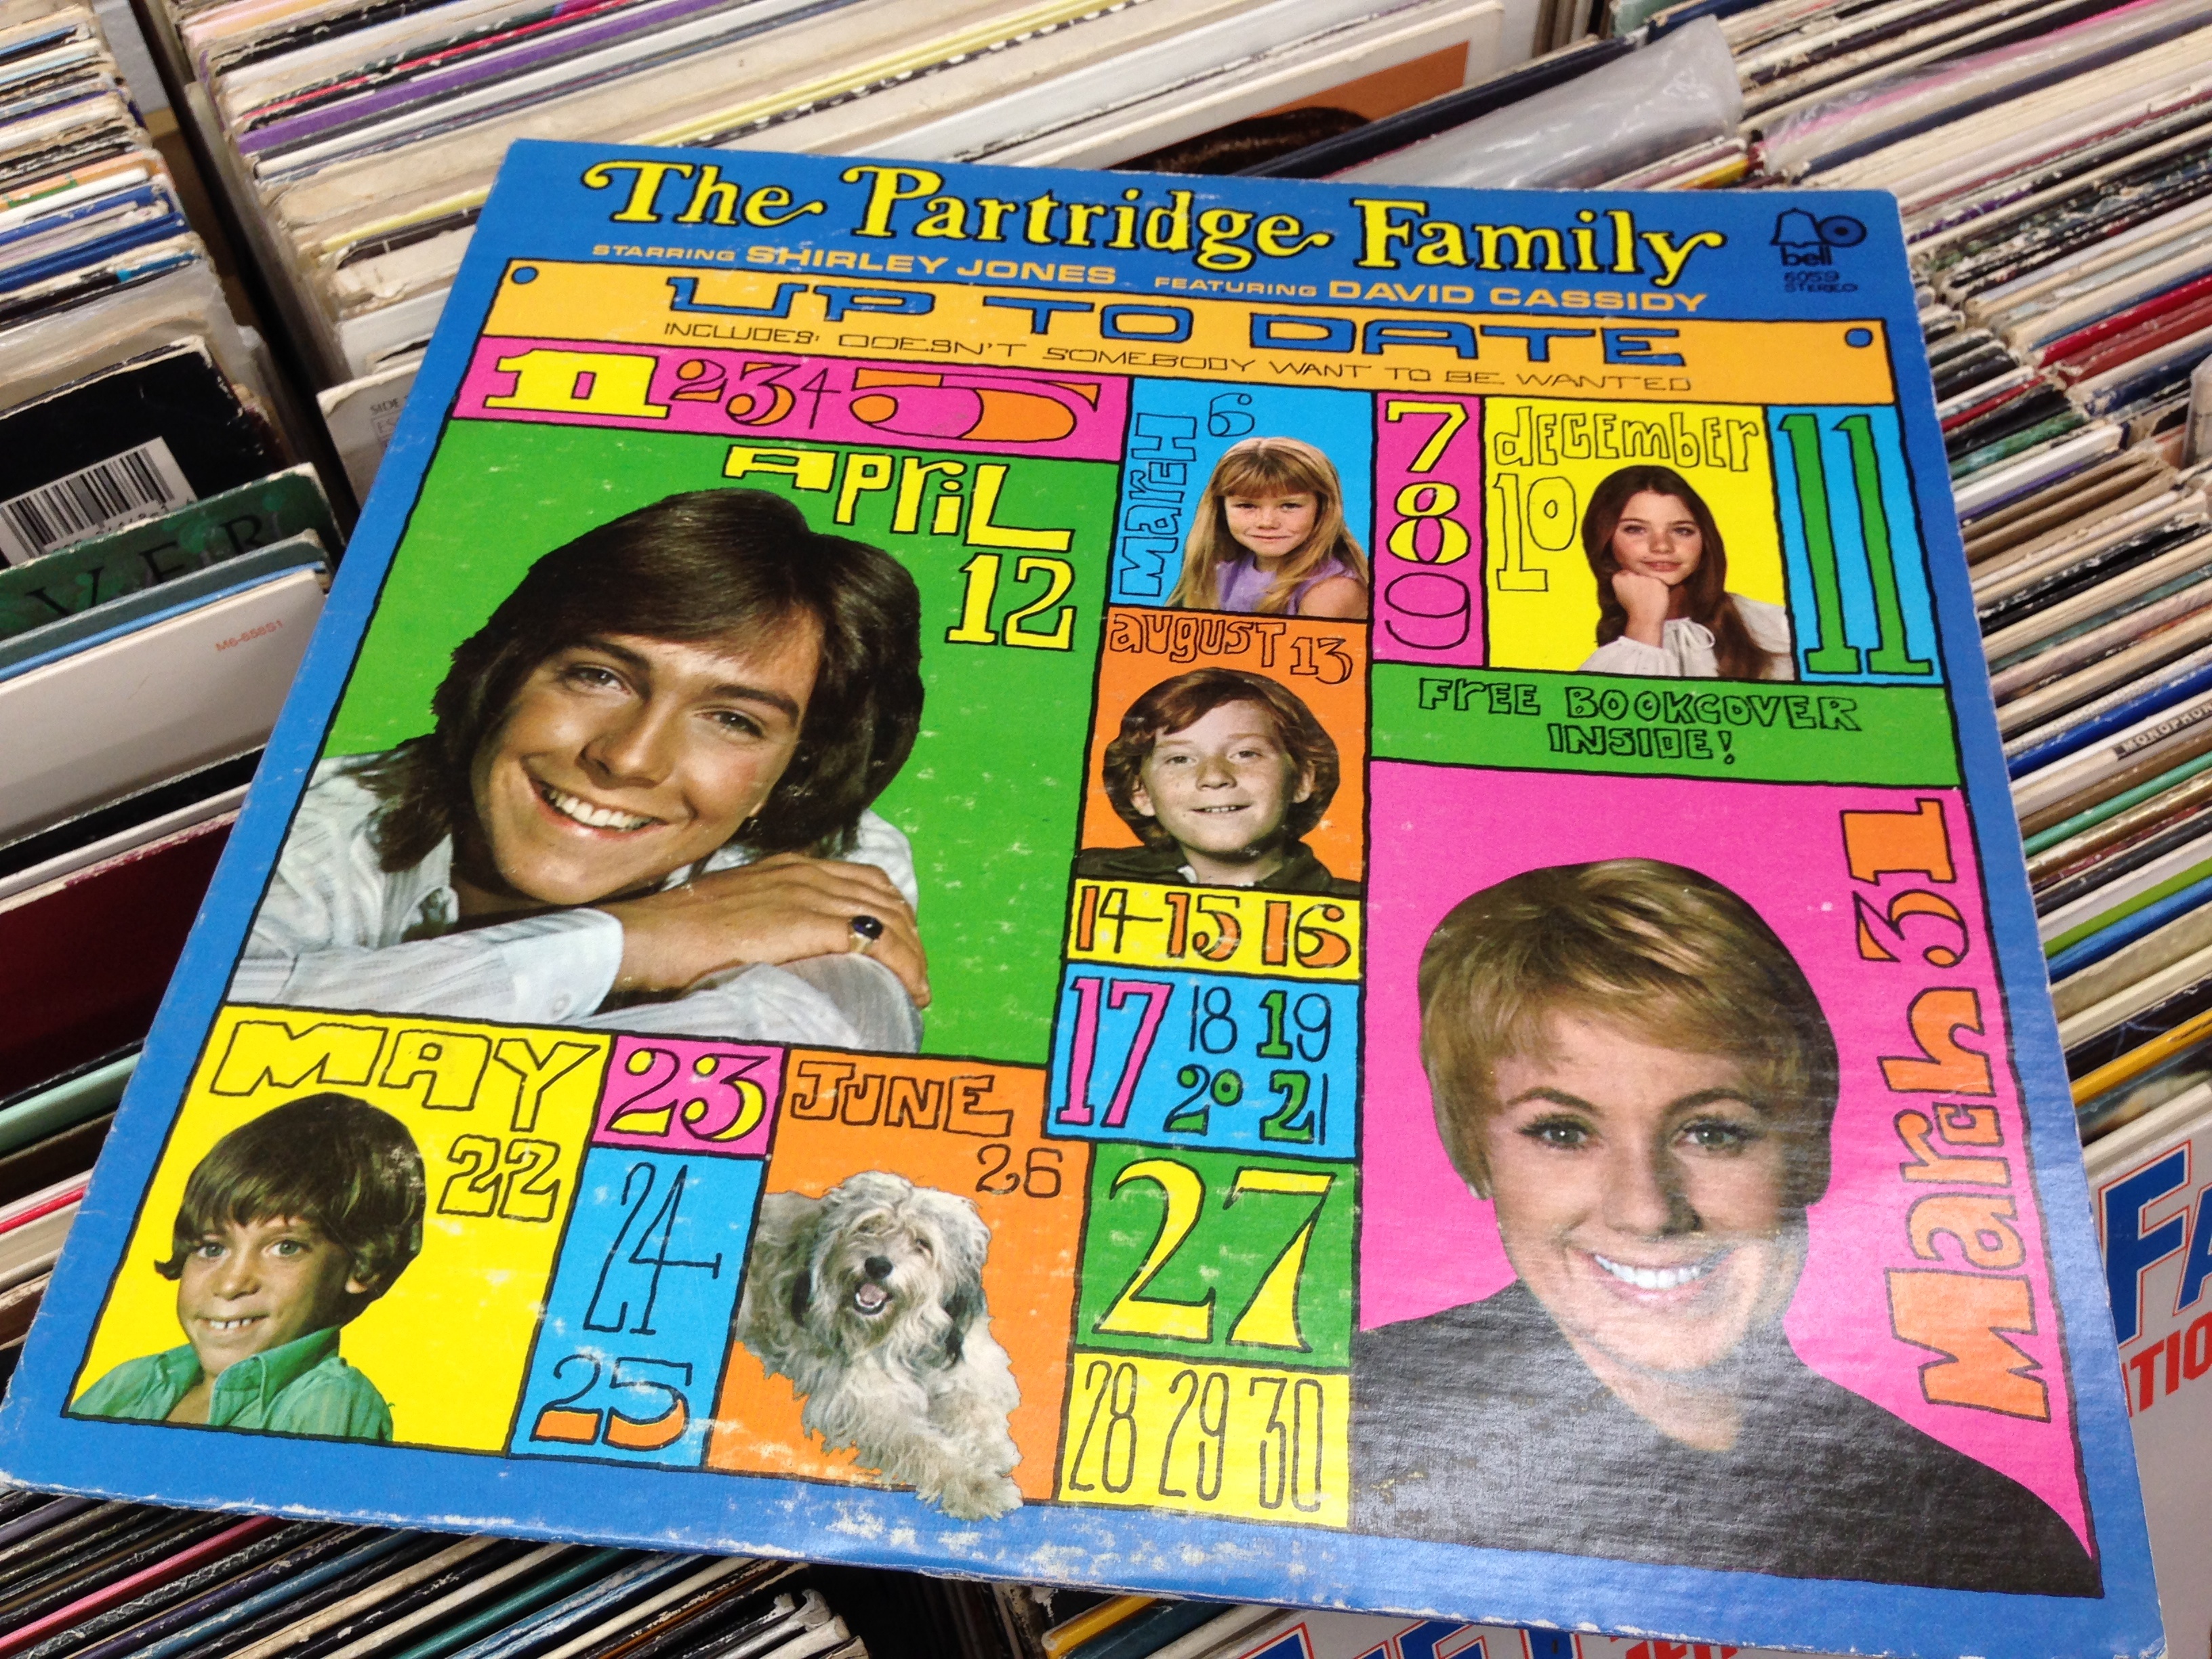
vinyl, advertising, reading, art, collage, poster, learning, comics